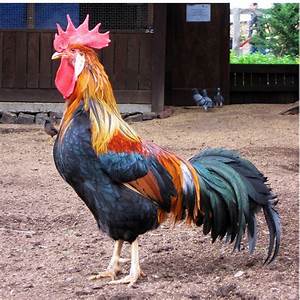
Label: chicken